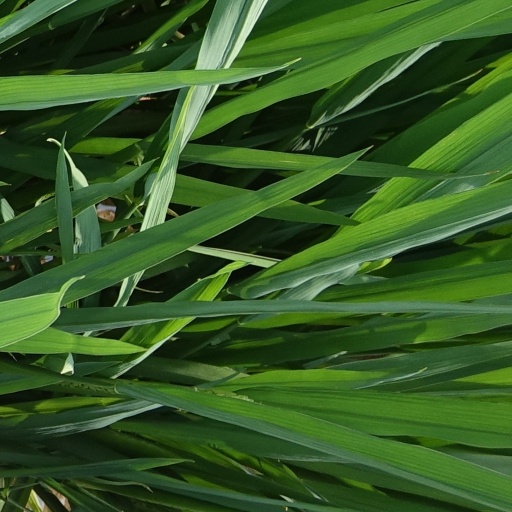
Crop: rice